Portela (Loures)

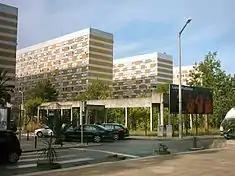
The modern blocks of Portela in front of the "Jardim das Descobertas"

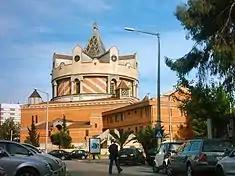
The Church of Cristo Rei da Portela, a modern church built by local donations

Bordering the urban parishes of Moscavide, Sacavém, Prior Velho and the municipality of Lisbon (parish of Santa Maria dos Olivais), Portela includes approximately 20,000 inhabitants in an area of about one km. It is located barely two kilometres from Lisbon's International Airport and at the intersection of two of Portugal's main road axisways: the A1 (Lisbon-Oporto motorway) and A12-IC17 CRIL (Circular Regional Interior de Lisboa) inter-urban ring-roadway (linking it directly to the Vasco da Gama bridge and the southern part of the Tagus estuary. The parish is situated on a gentle slope running west to east forming a slight plateau. Starting from the southern edge of the Seminary of Olivais, the southern border extends east to the on/off-ramps of the Vasco da Gama bridge, then follows the motorway northeast until the intersection of the A1-E1 cloverleaf interchange. The border then follows the A1-E1 west until the interchange at "Avenida Mal. Craveiro Lopes", where it bypasses the "Avenida Dr. Alfredo Bensaúde", instead following the "Estrada da Circunvalação" until the "Largo dos Bombeiros", before returning to the Seminary. It is several blocks north of the "Parque das Nações", which lies in the neighbouring Santa Maria dos Olivais.